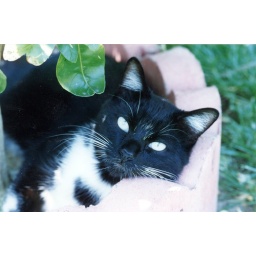
Tuxy is napping in a flower bed